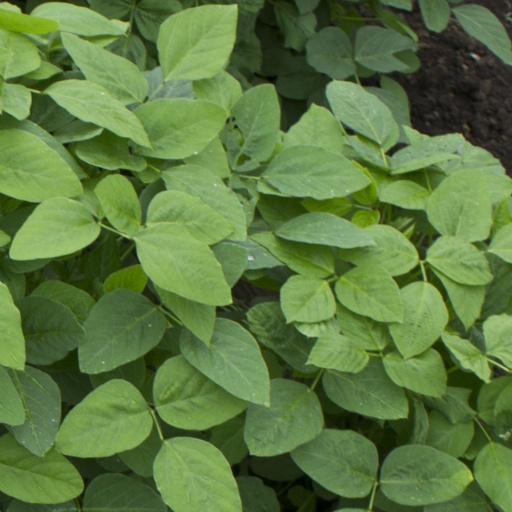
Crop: soybean